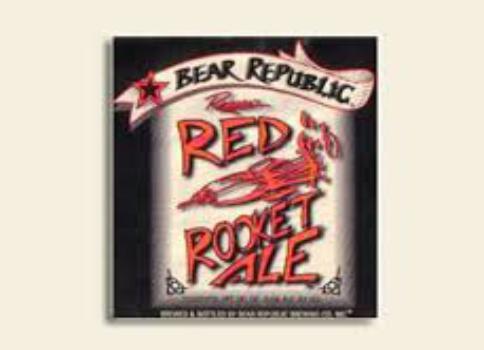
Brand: Bear Republic
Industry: Food